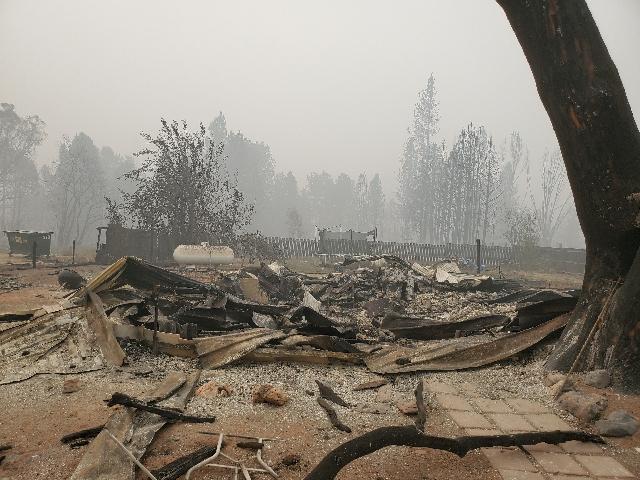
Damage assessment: destroyed